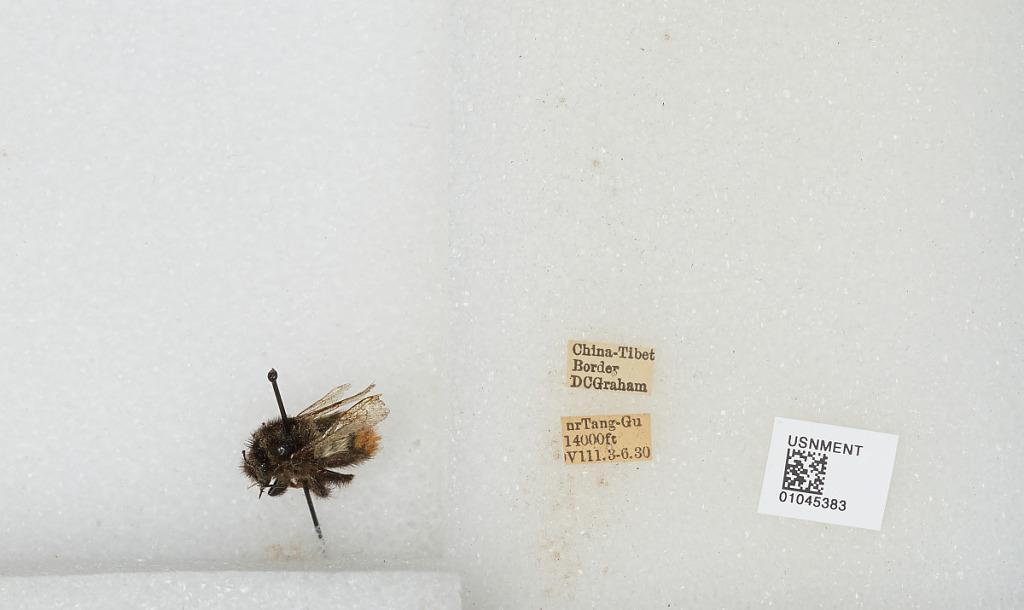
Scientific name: Bombus sp.
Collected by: D. Graham
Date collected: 1930-8-3
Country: China
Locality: near Tang-Gu, China-Tibet border